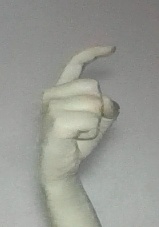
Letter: ra